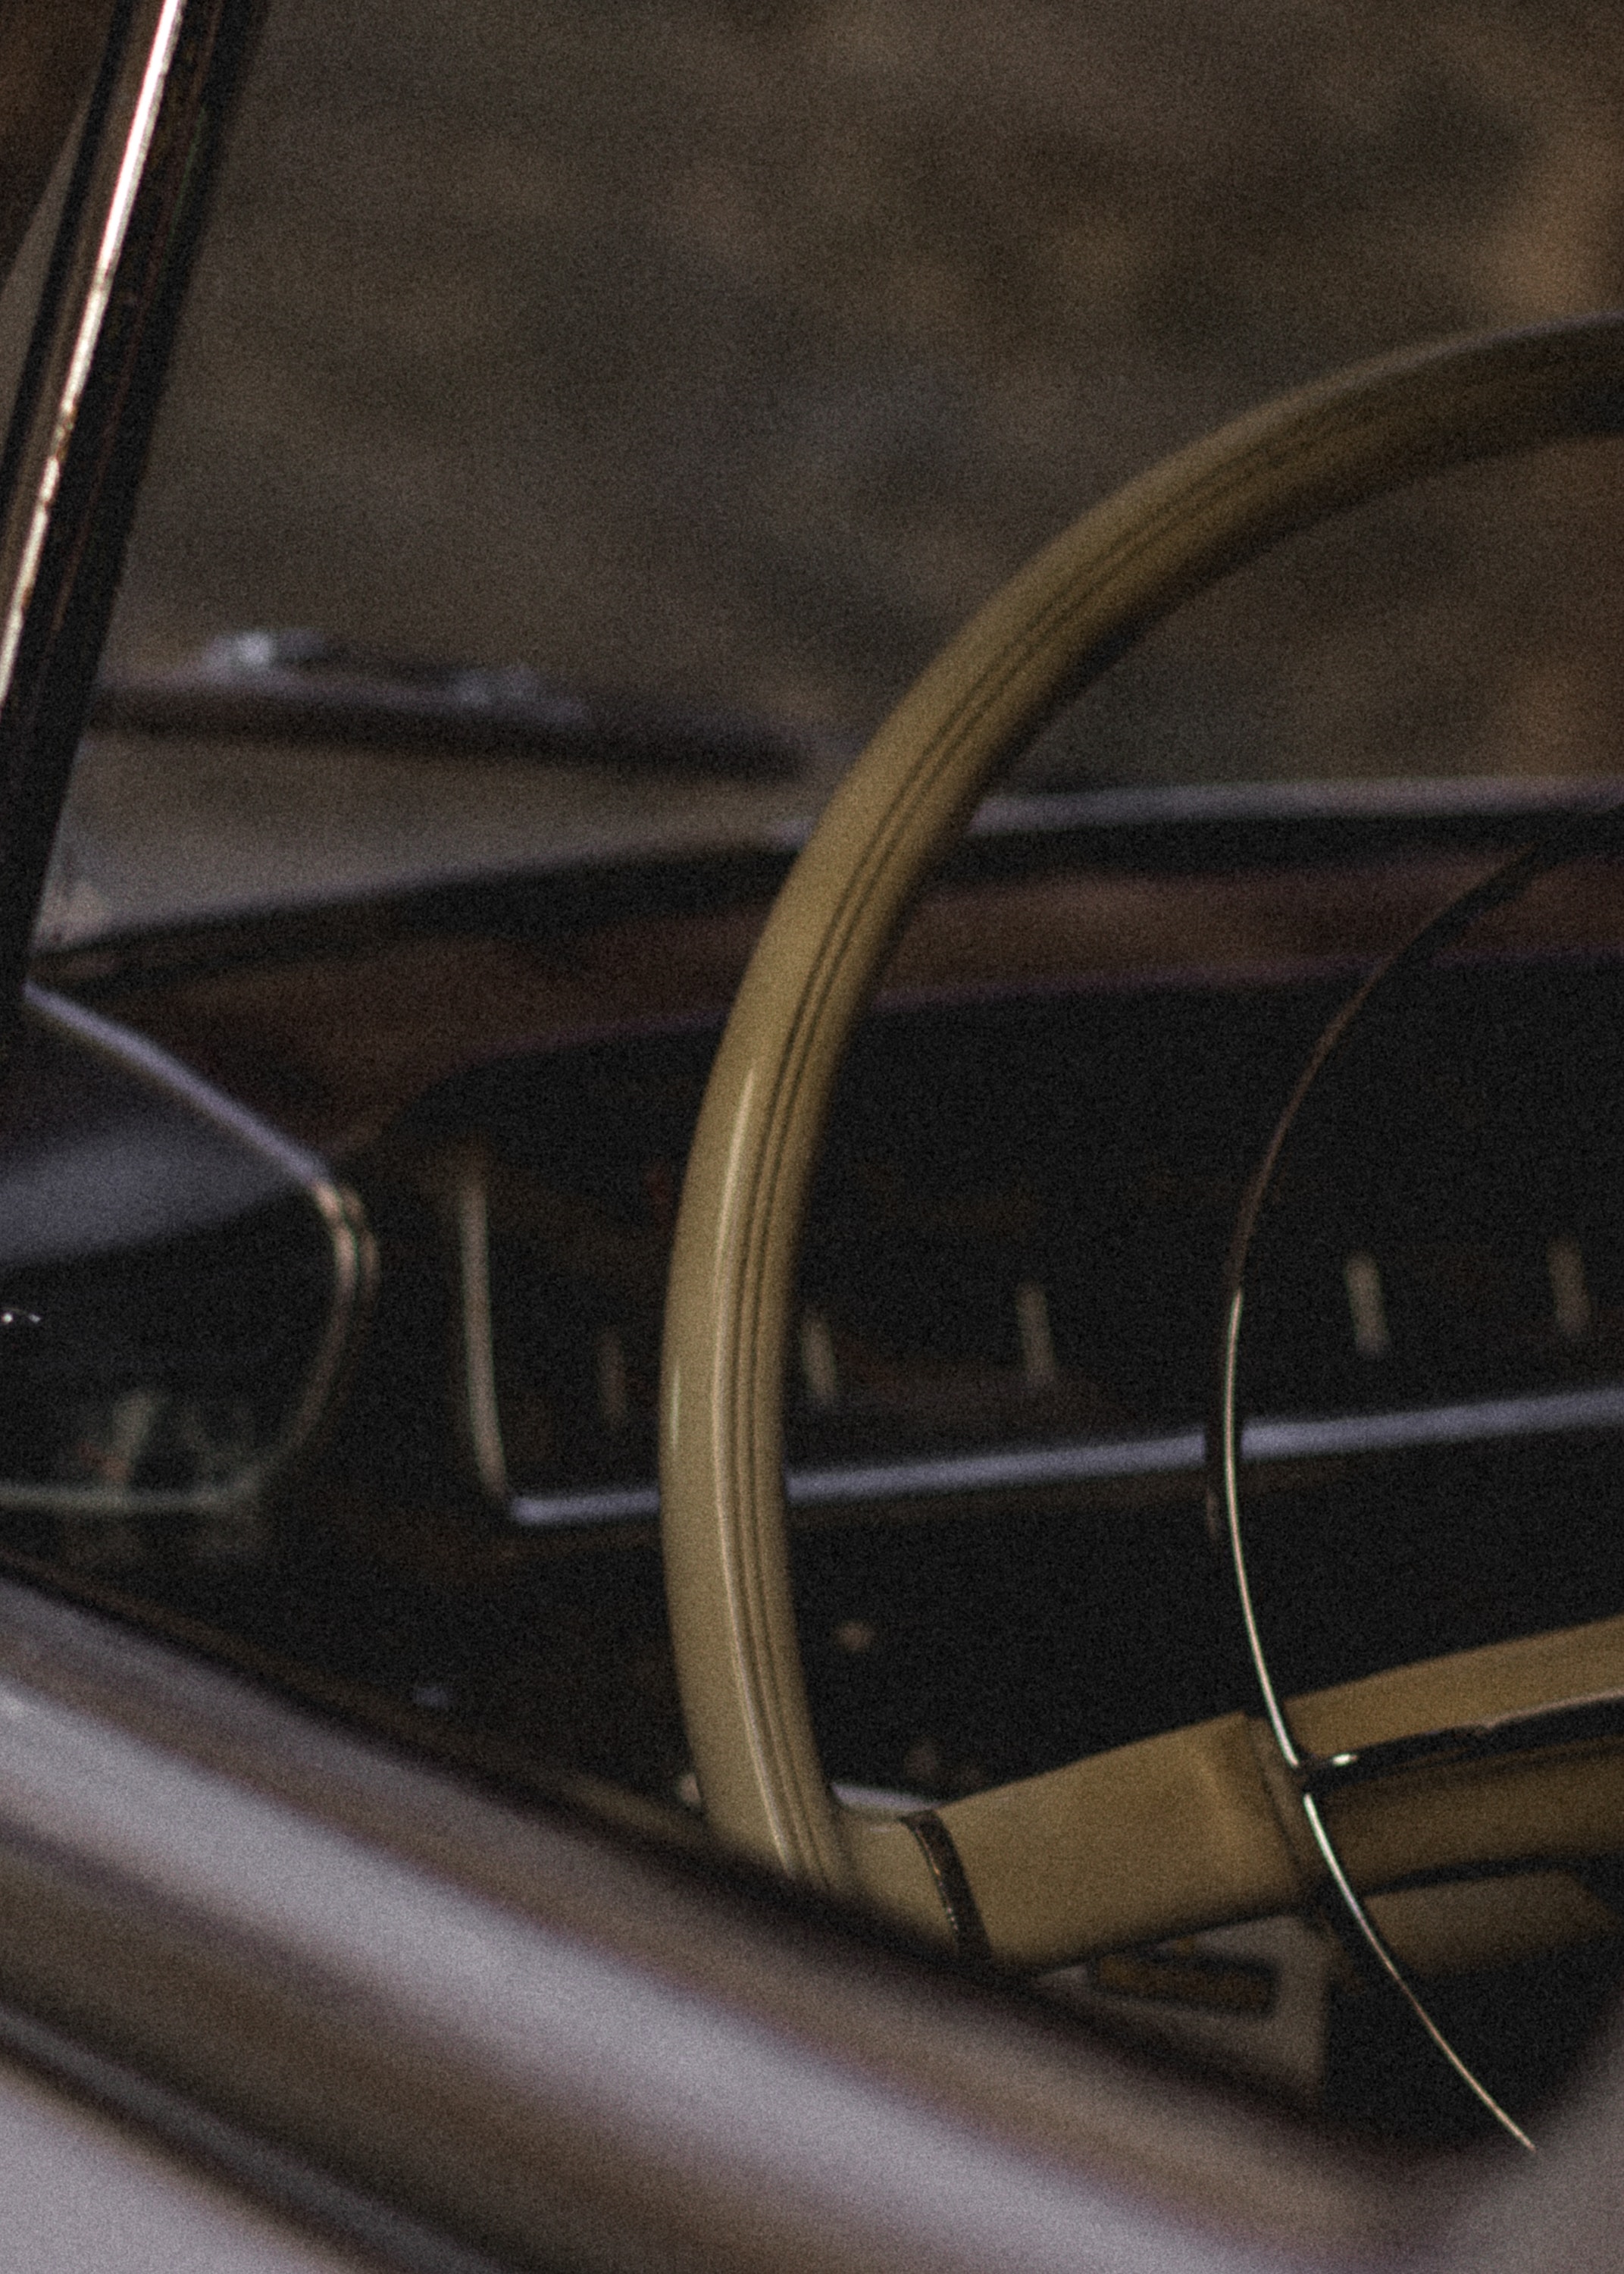
vehicle, car, vehicle door, automotive exterior, steering wheel